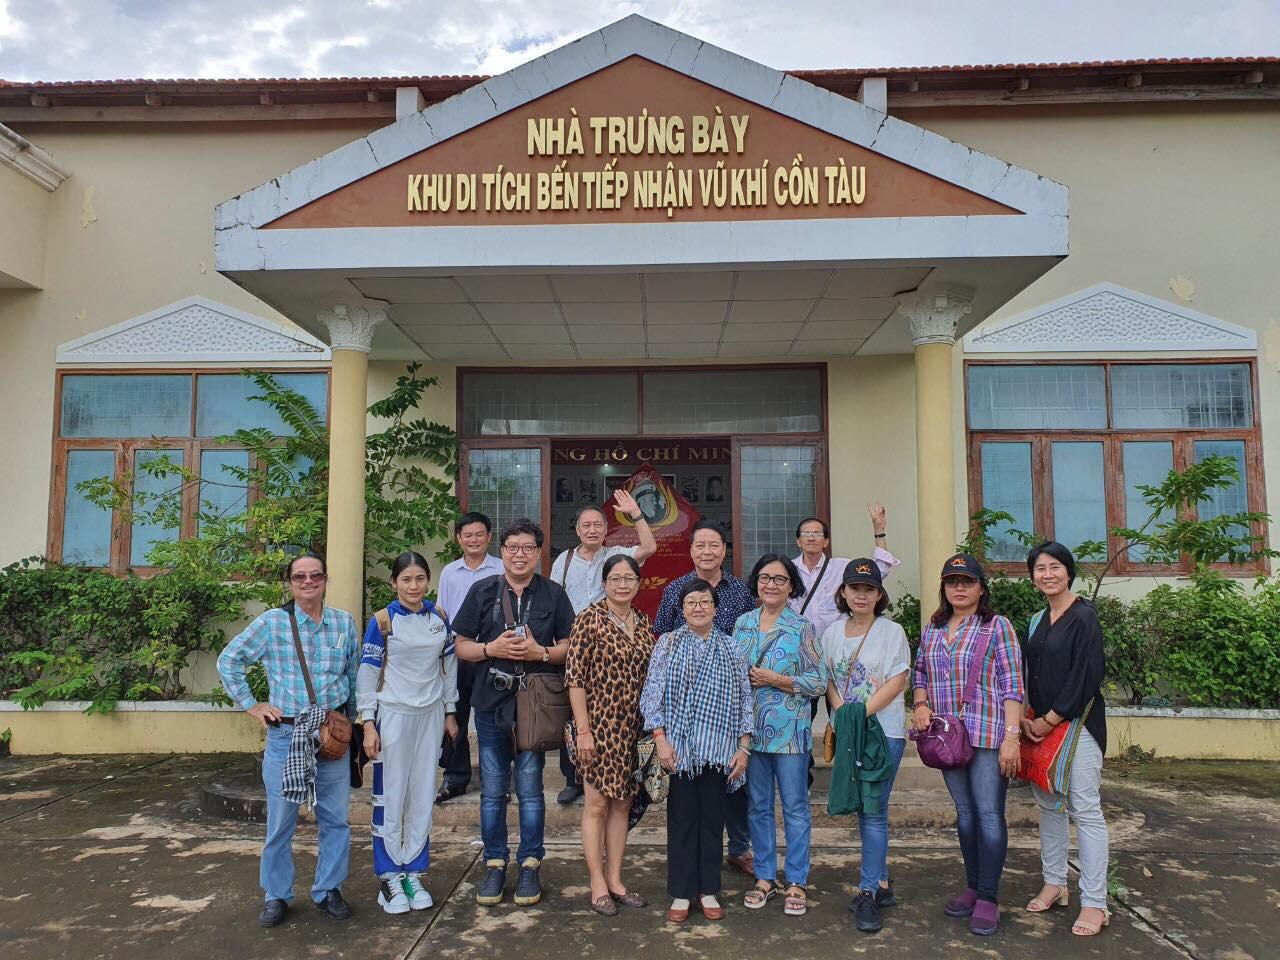
có một khu di tích xuất hiện ở sau lưng nhóm người